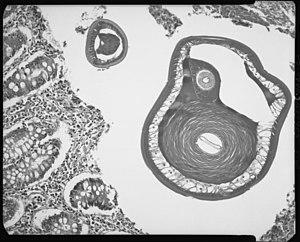
Trichuris, trouvé dans un appendice d'adulte.
Trichuris trichiura, ou Trichocephalus trichiuris, est une espèce de nématodes. C'est l'un des parasites du tube digestif humain, dont des œufs fossilisés sont encore trouvés sur des lieux de fouilles archéologiques préhistoriques.